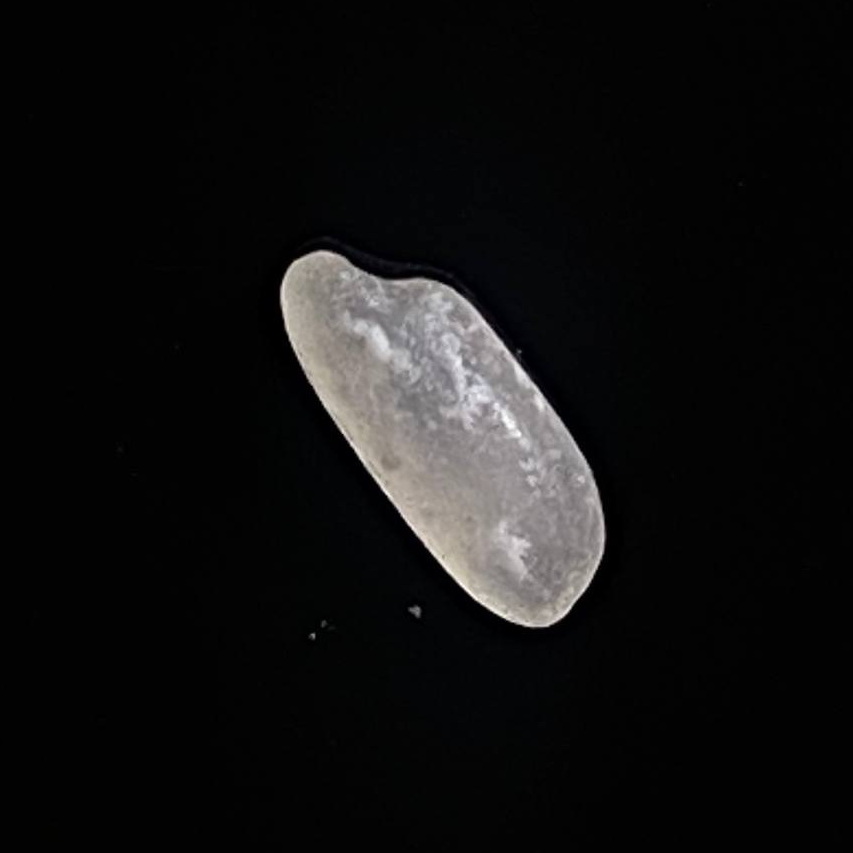
Rice variety: Paijam